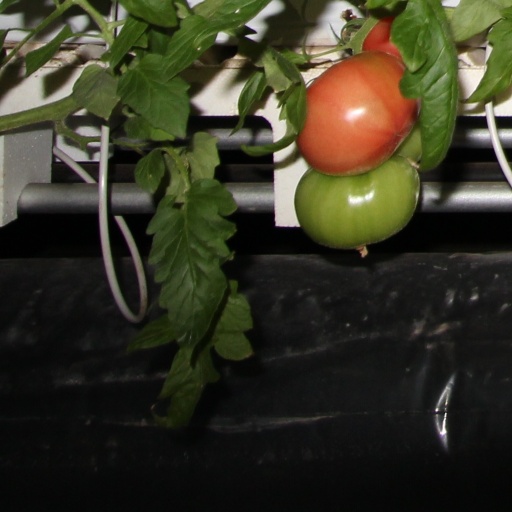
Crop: tomato